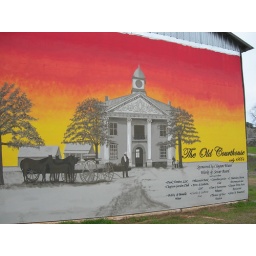
Old Barbour County Court House in the 1900's. Painted in 2007 on the back of a building near the city walking track.